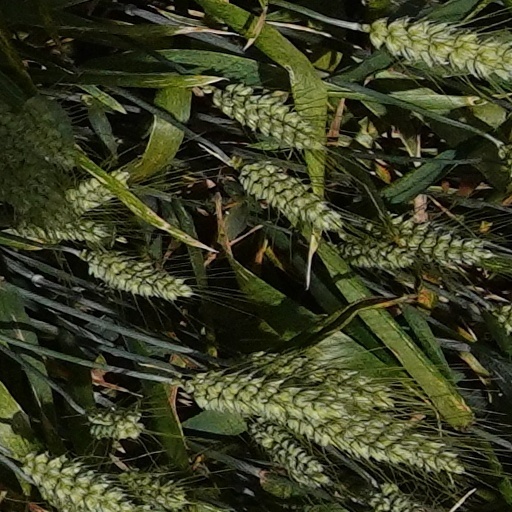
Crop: wheat